Botan Rice Candy

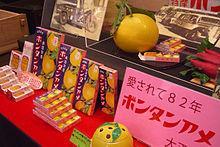
Seika Foods' "Bontan Ame"

Seika Foods created the original "Bontan Ame" in 1924. They also sell some other variants such as Pineapple Ame.